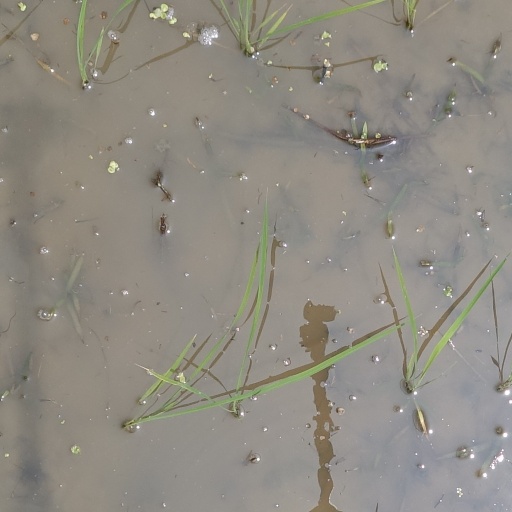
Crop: rice